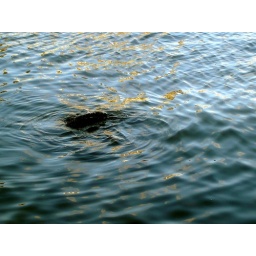
sun on water around rock in harbor